Filing (metalworking)

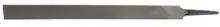
A flat file

Filing is a material removal process in manufacturing. Similar, depending on use, to both sawing and grinding in effect, it is functionally versatile, but used mostly for finishing operations, namely in deburring operations. Filing operations can be used on a wide range of materials as a finishing operation. Filing helps achieve workpiece function by removing some excess material and deburring the surface. Sandpaper may be used as a filing tool for other materials, such as wood.